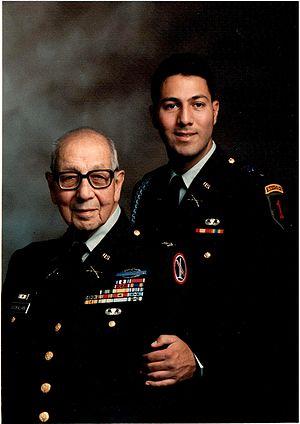
George Juskalian, née le 7 juin 1914 à Fitchburg et mort le 4 juillet 2010 à Centreville, est un membre décoré des Forces armées des États-Unis qui sert pendant plus de trois décennies et combat au cours de la Seconde Guerre mondiale, de la guerre de Corée et de la guerre du Viêt Nam.